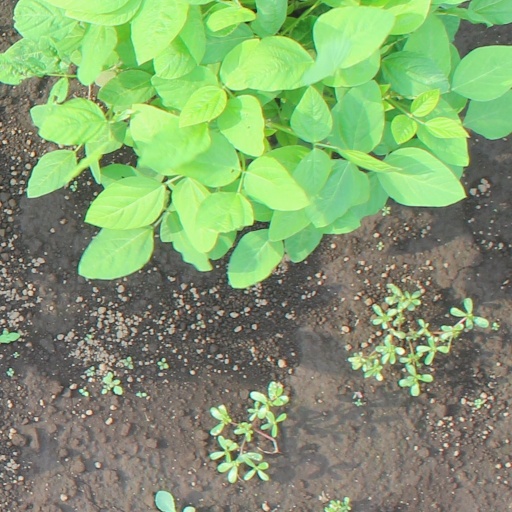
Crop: soybean